History of migration to Sichuan

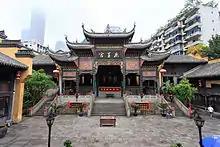
The Huguang Guild Hall in Chongqing, a testament to the massive Qing-era migration from Huguang and other provinces.

The history of migration to Sichuan (including today's Sichuan province and Chongqing municipality) encompasses several major waves of migration over millennia, profoundly shaping the region's demographics, culture, language, and economy. Situated in the fertile Sichuan Basin in Southwest China, the region, often known as the "Land of Abundance" (天府之國, "Tiānfǔ zhi guó"), has both attracted and necessitated large-scale population movements due to factors including conquest, political instability, devastating warfare, government policy, and economic opportunity.